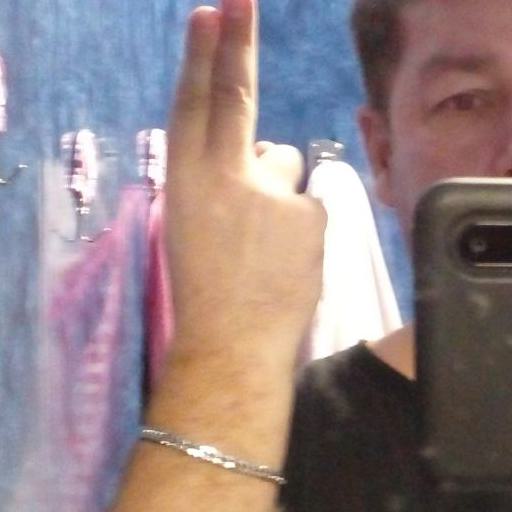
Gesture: two_up_inverted